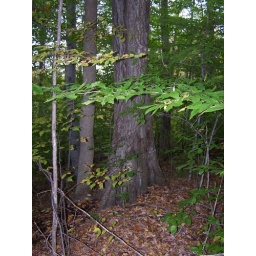
October 5, 2010 - I found this tree near where one of the corners of the house will be